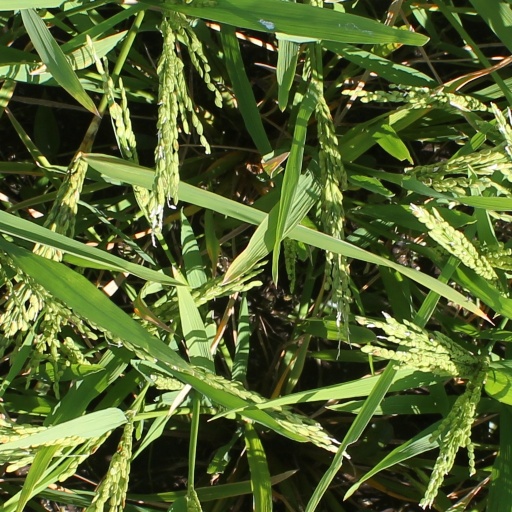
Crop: rice